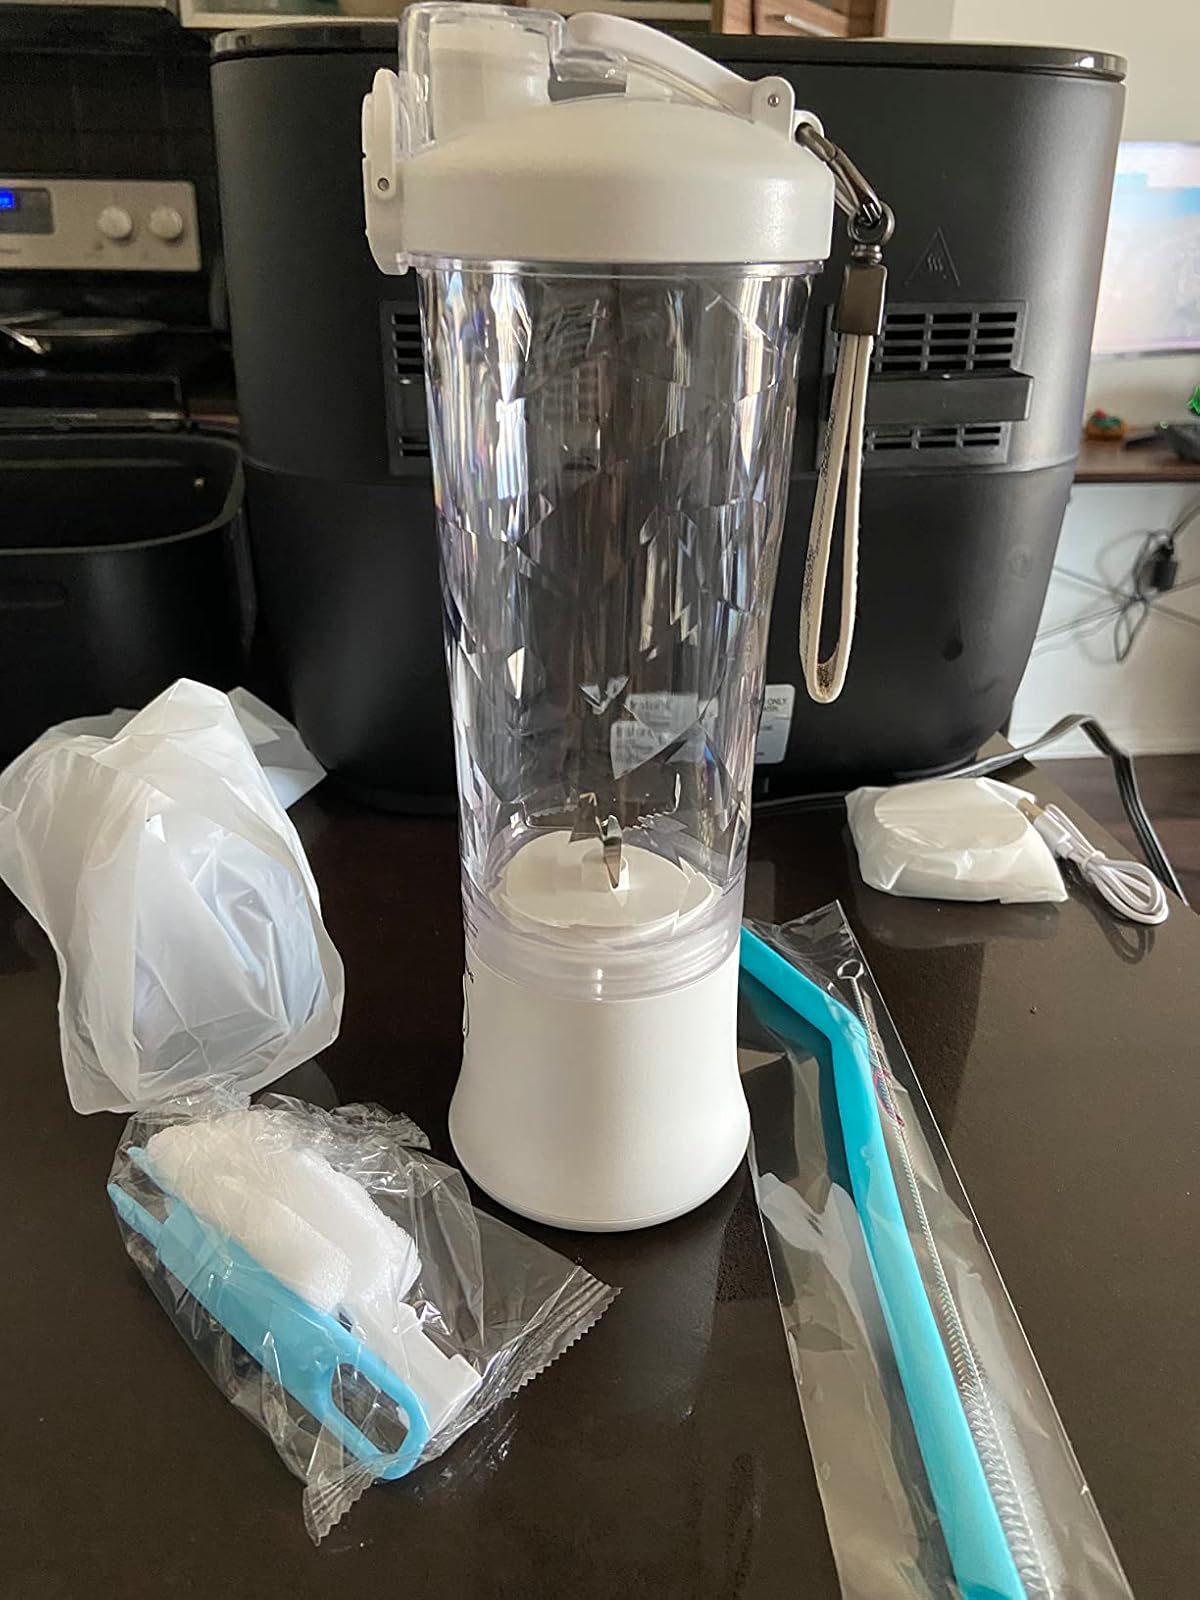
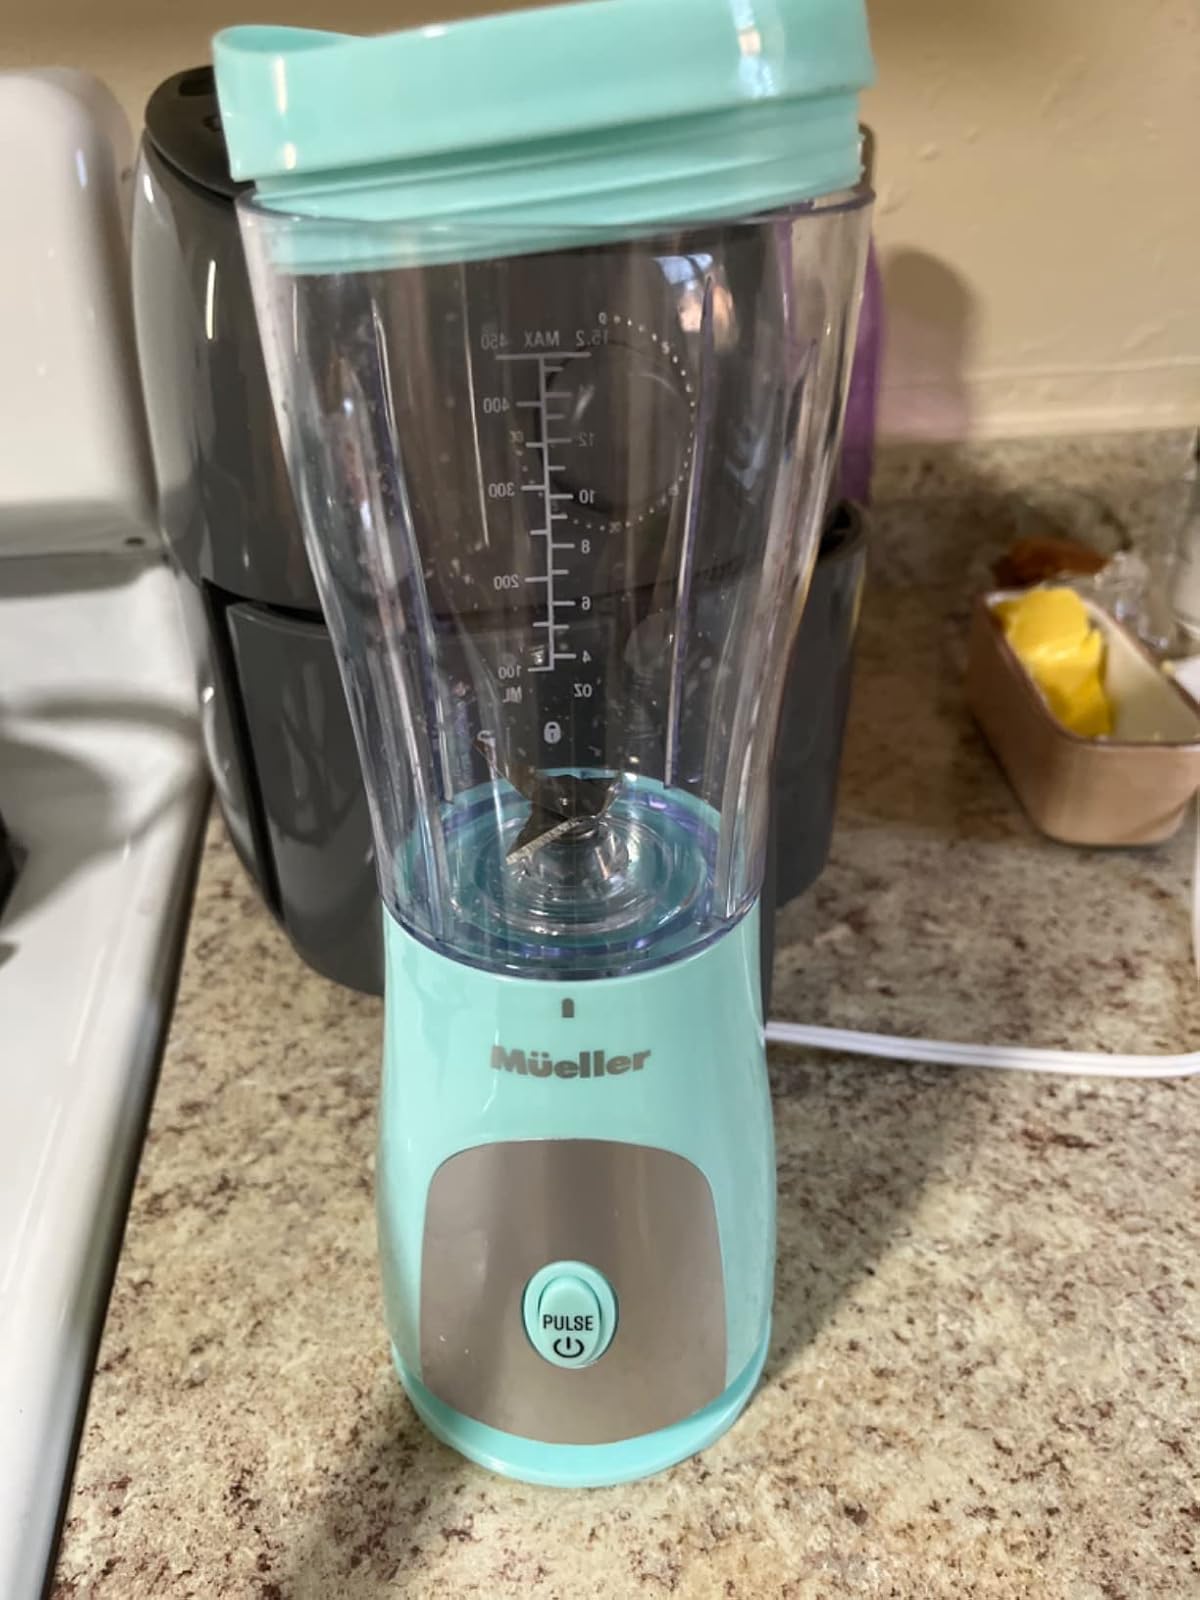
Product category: items_blender
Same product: no